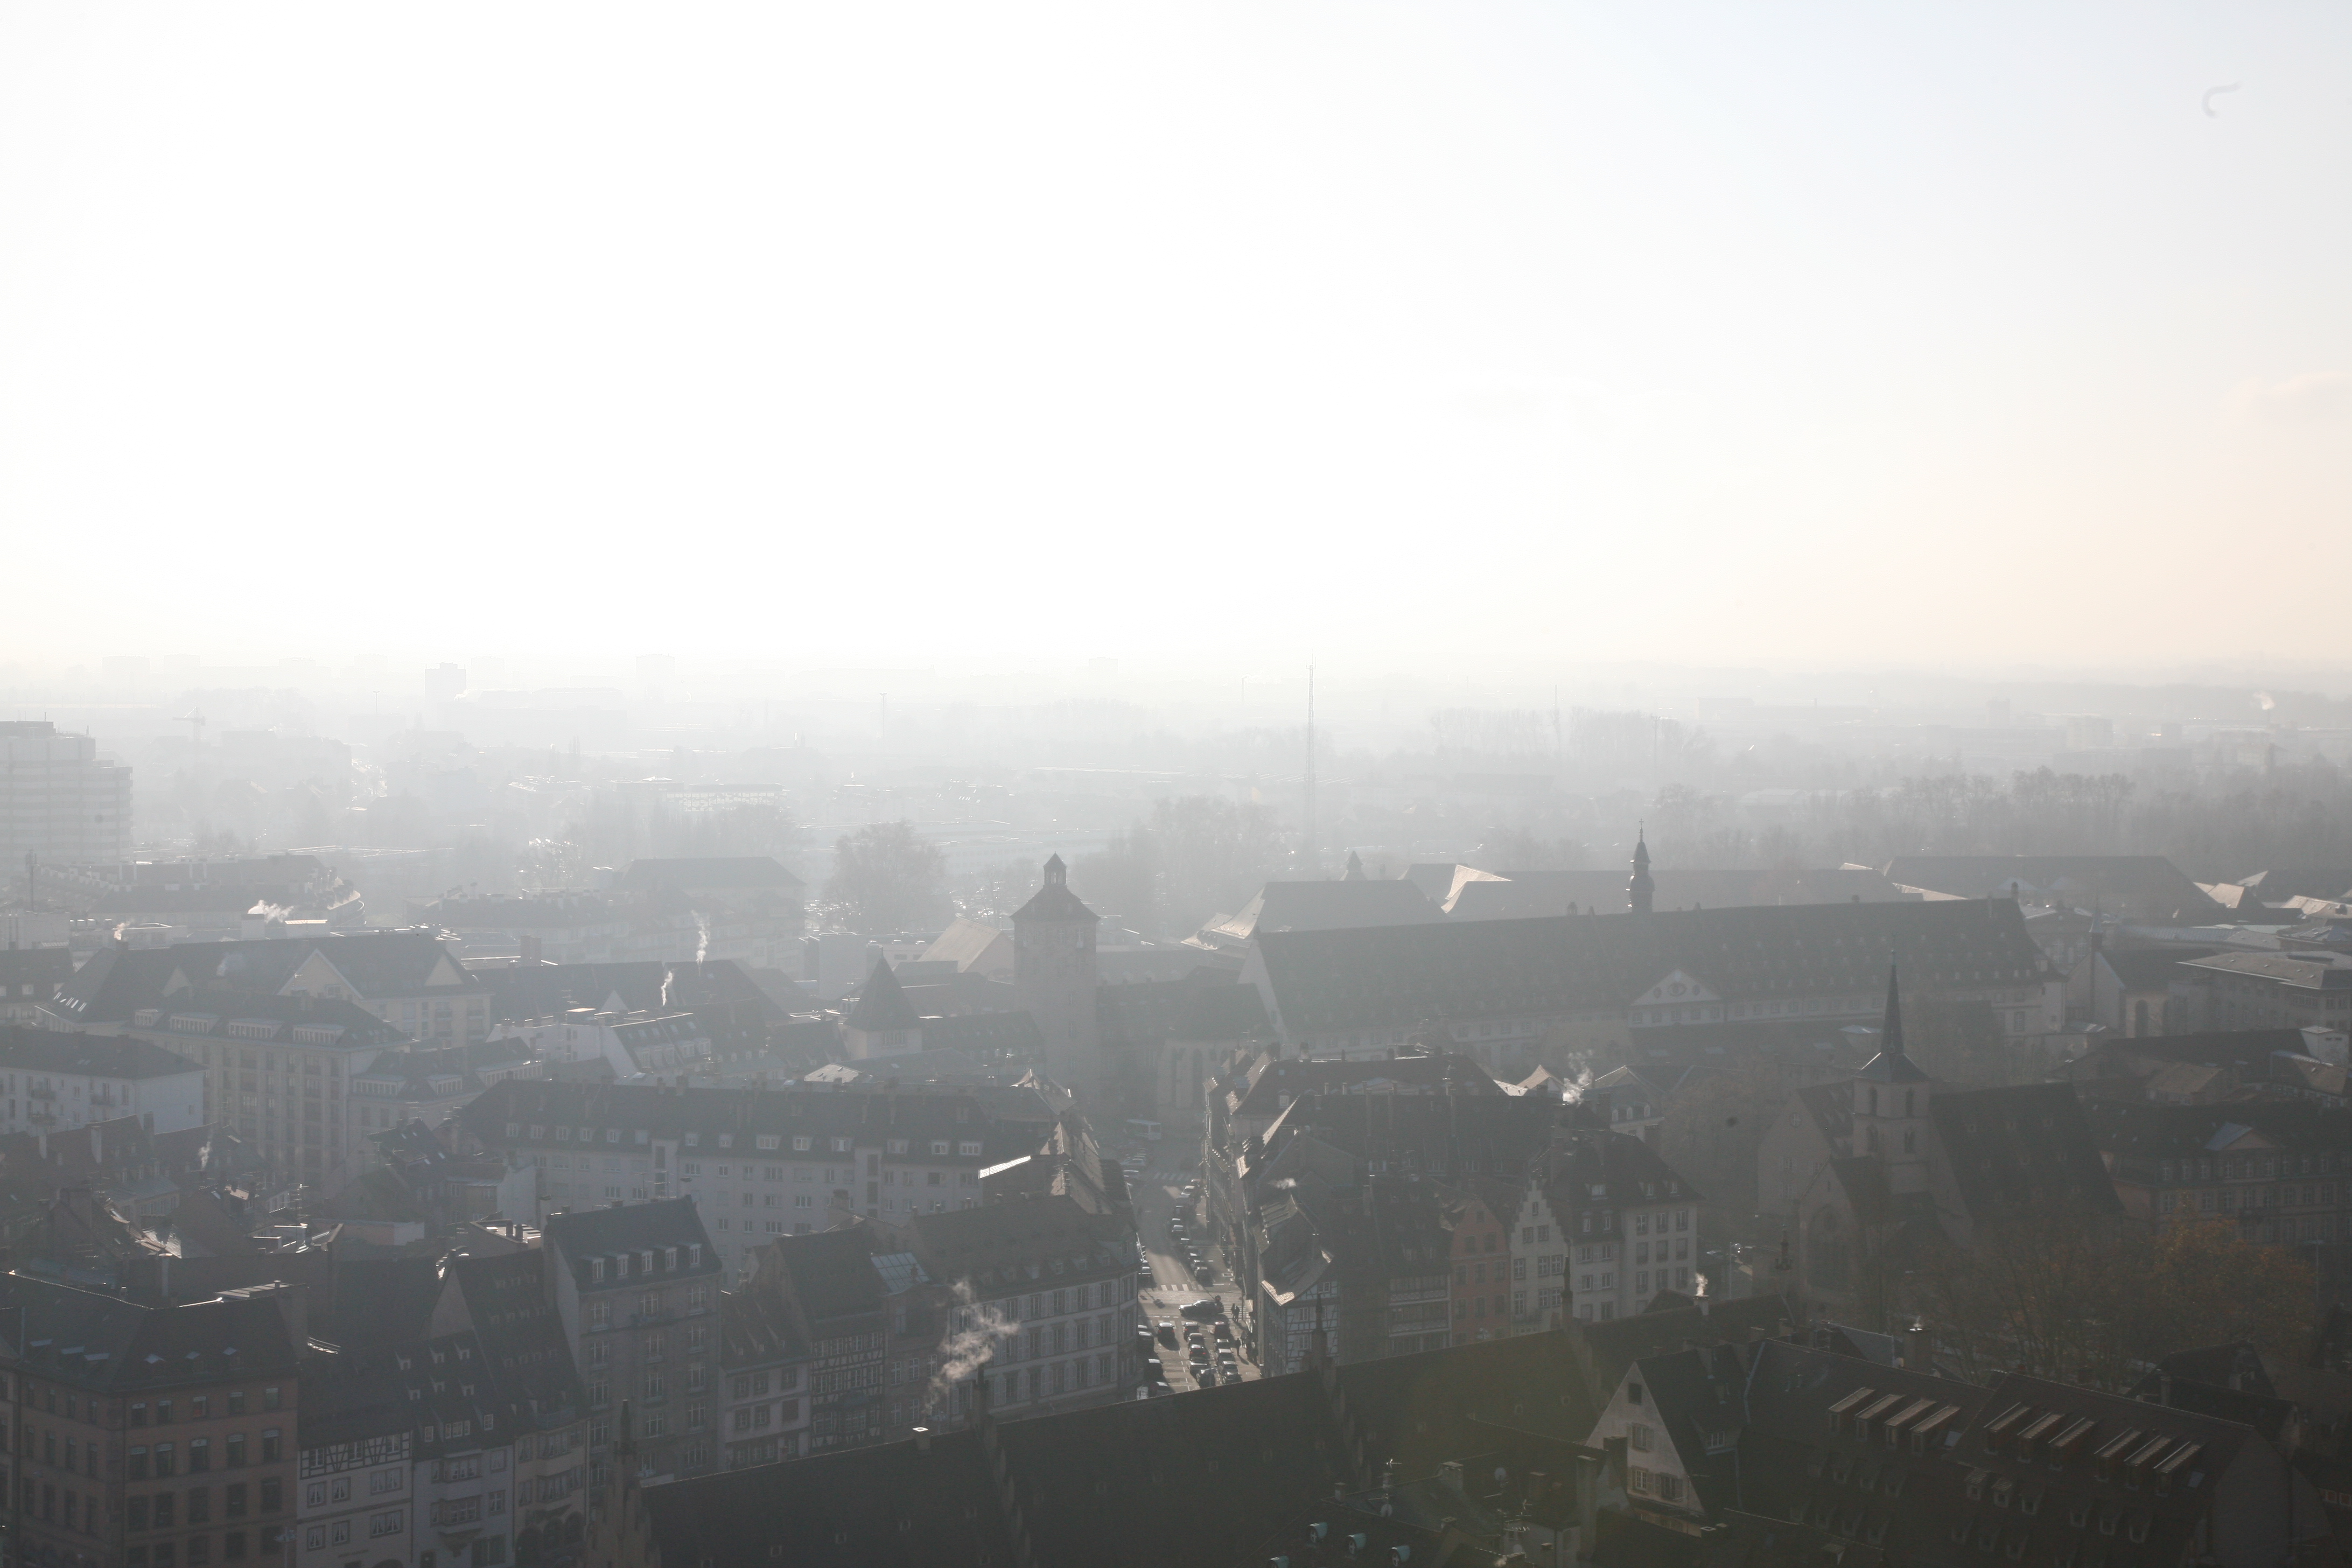
horizon, architecture, fog, mist, skyline, sunlight, morning, dawn, atmosphere, cityscape, panorama, dusk, flight, haze, strasbourg, alsace, parlementeurope, aerial photography, atmospheric phenomenon, atmosphere of earth